Balamku

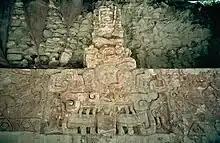
Section of stucco frieze in Structure I

Balamku was occupied from about 300 BC, in the Late Preclassic, through to the Terminal Classic period, between 800 and 1000 AD. The earliest architecture in the site is found in the Central and South Groups, dating to the Late Preclassic to Early Classic transition.